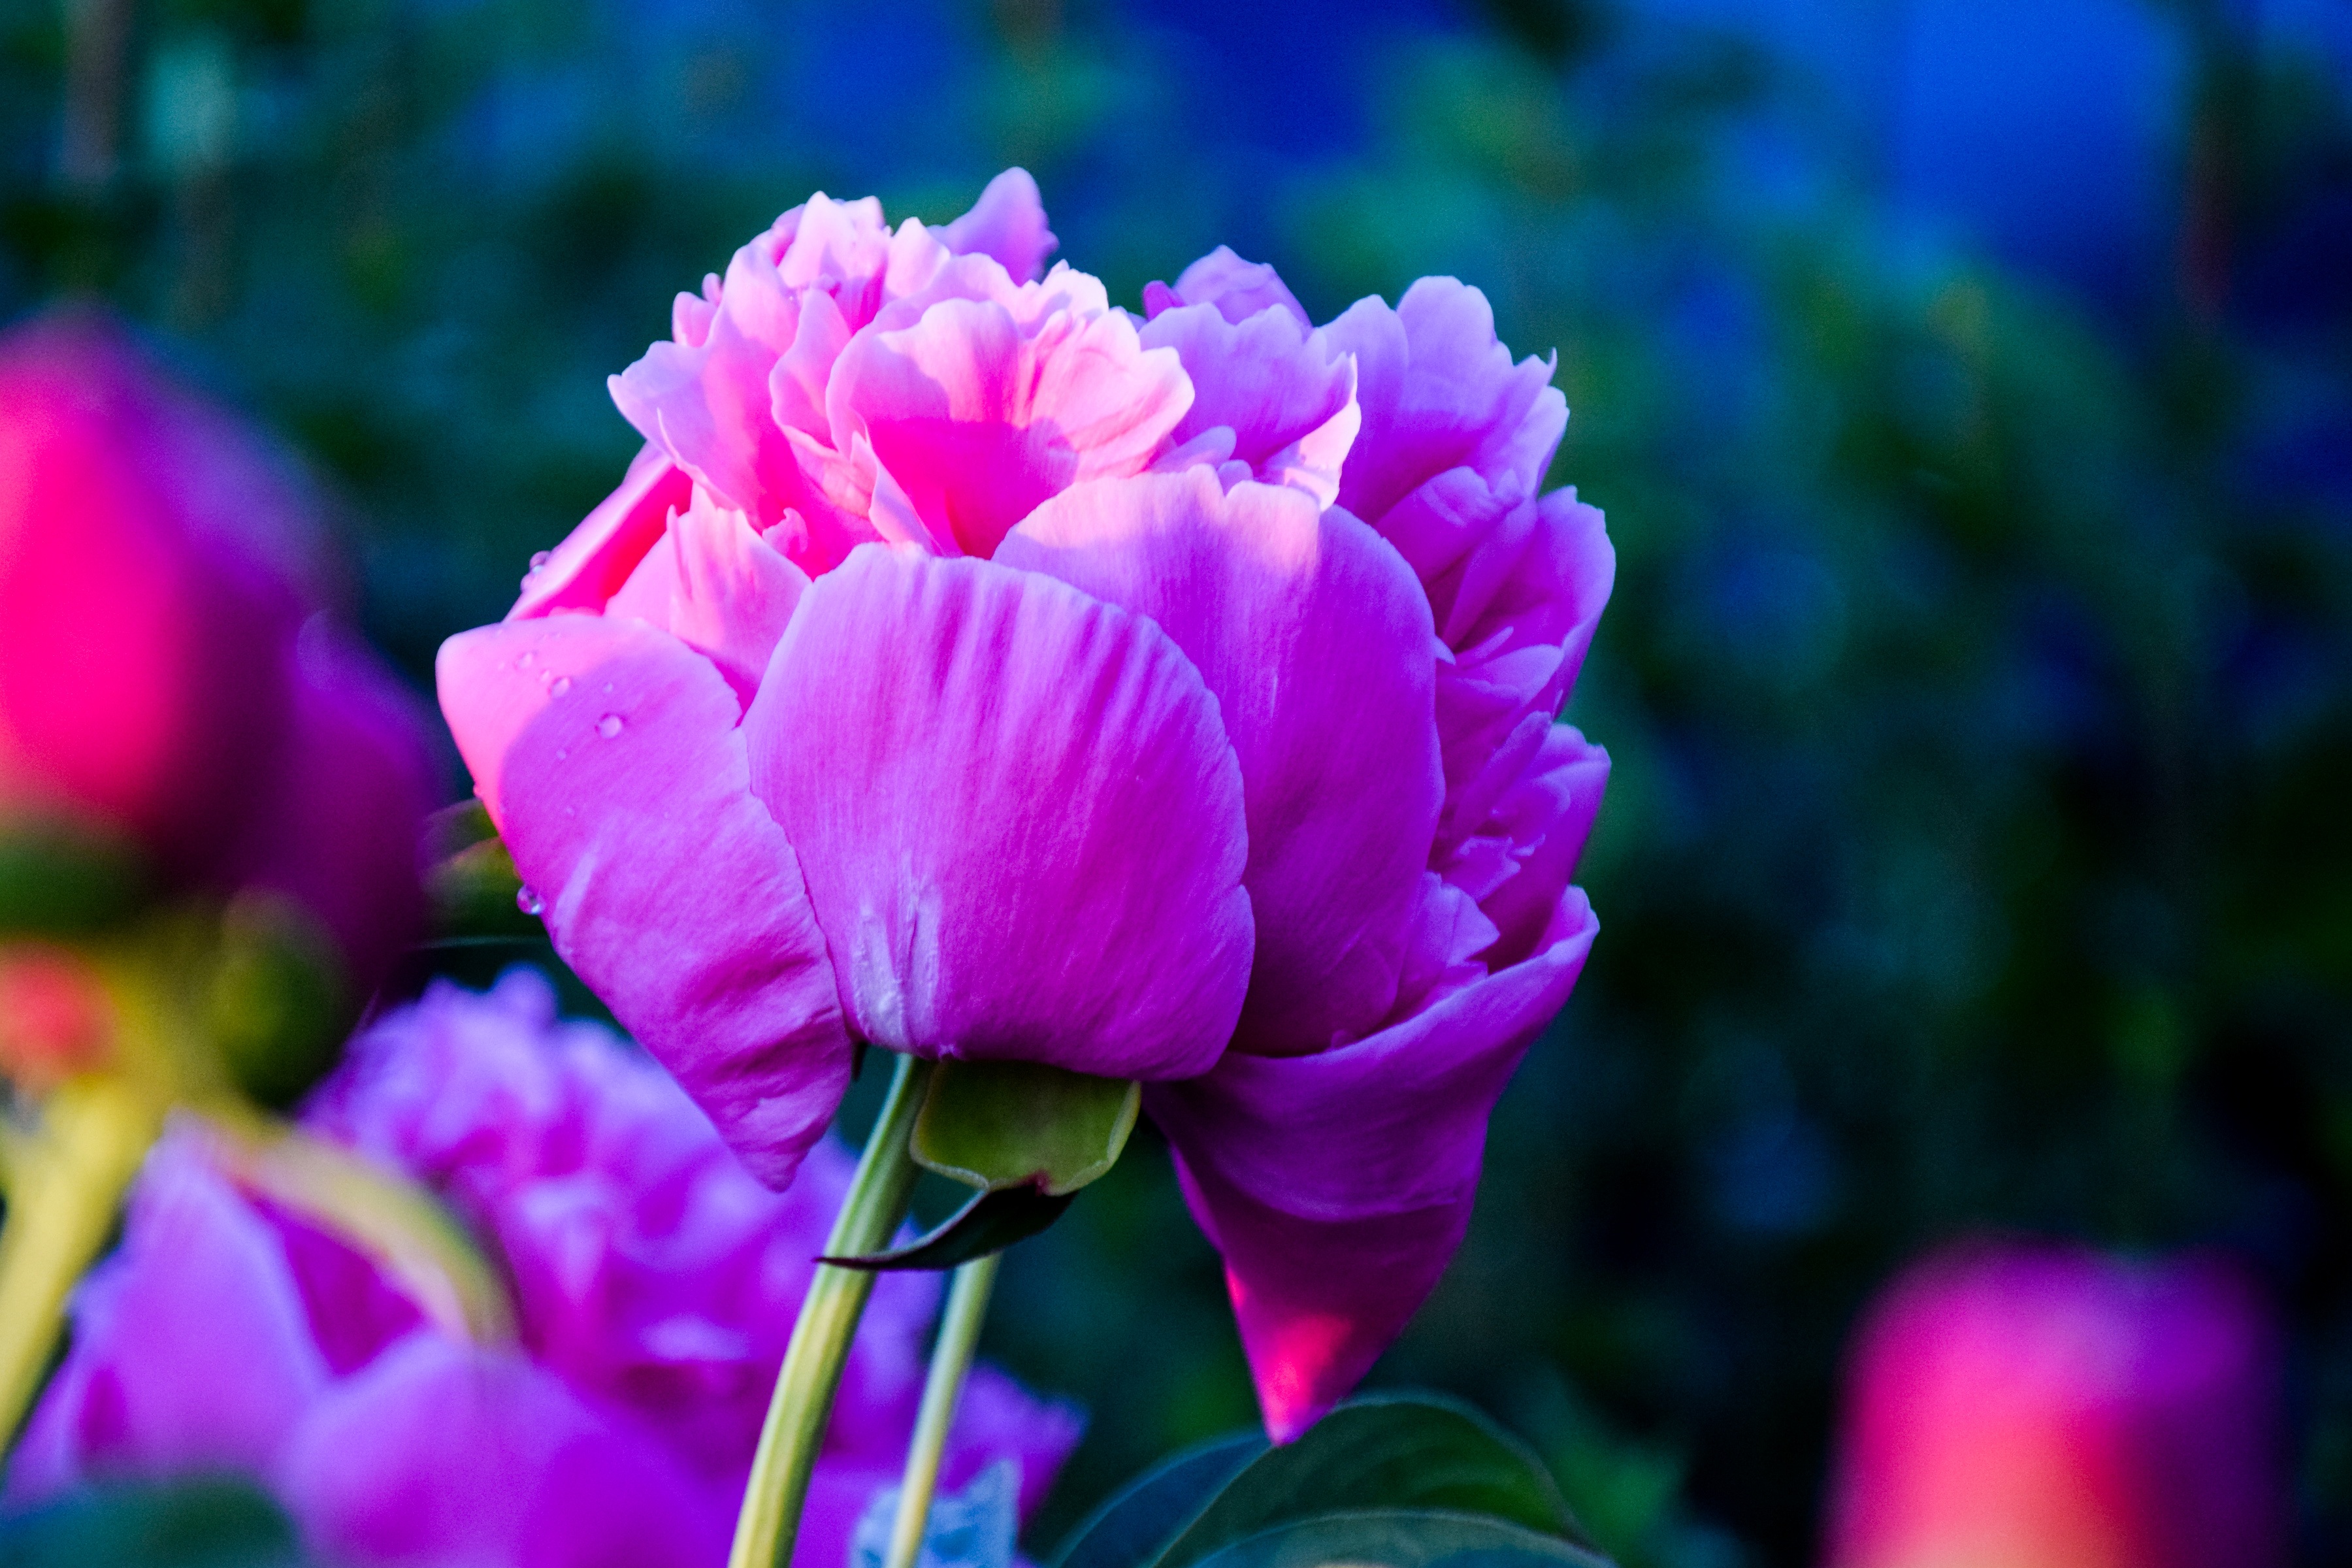
blossom, plant, flower, petal, summer, rose, garden, flora, peony, macro photography, flowering plant, pion, land plant